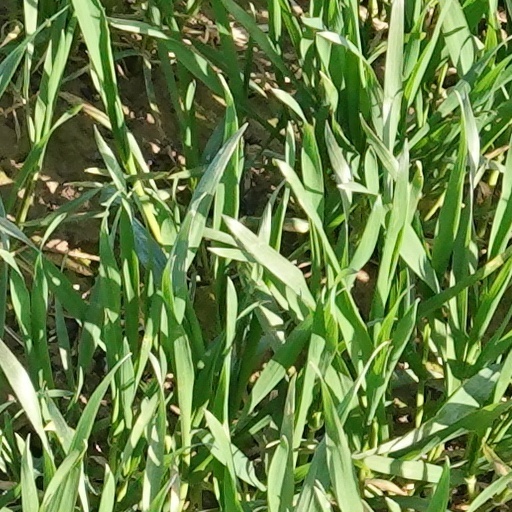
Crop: wheat